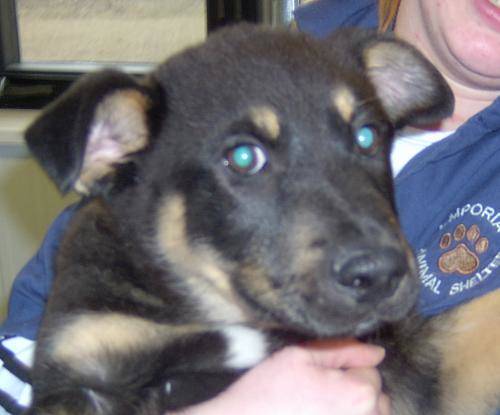
Label: dog